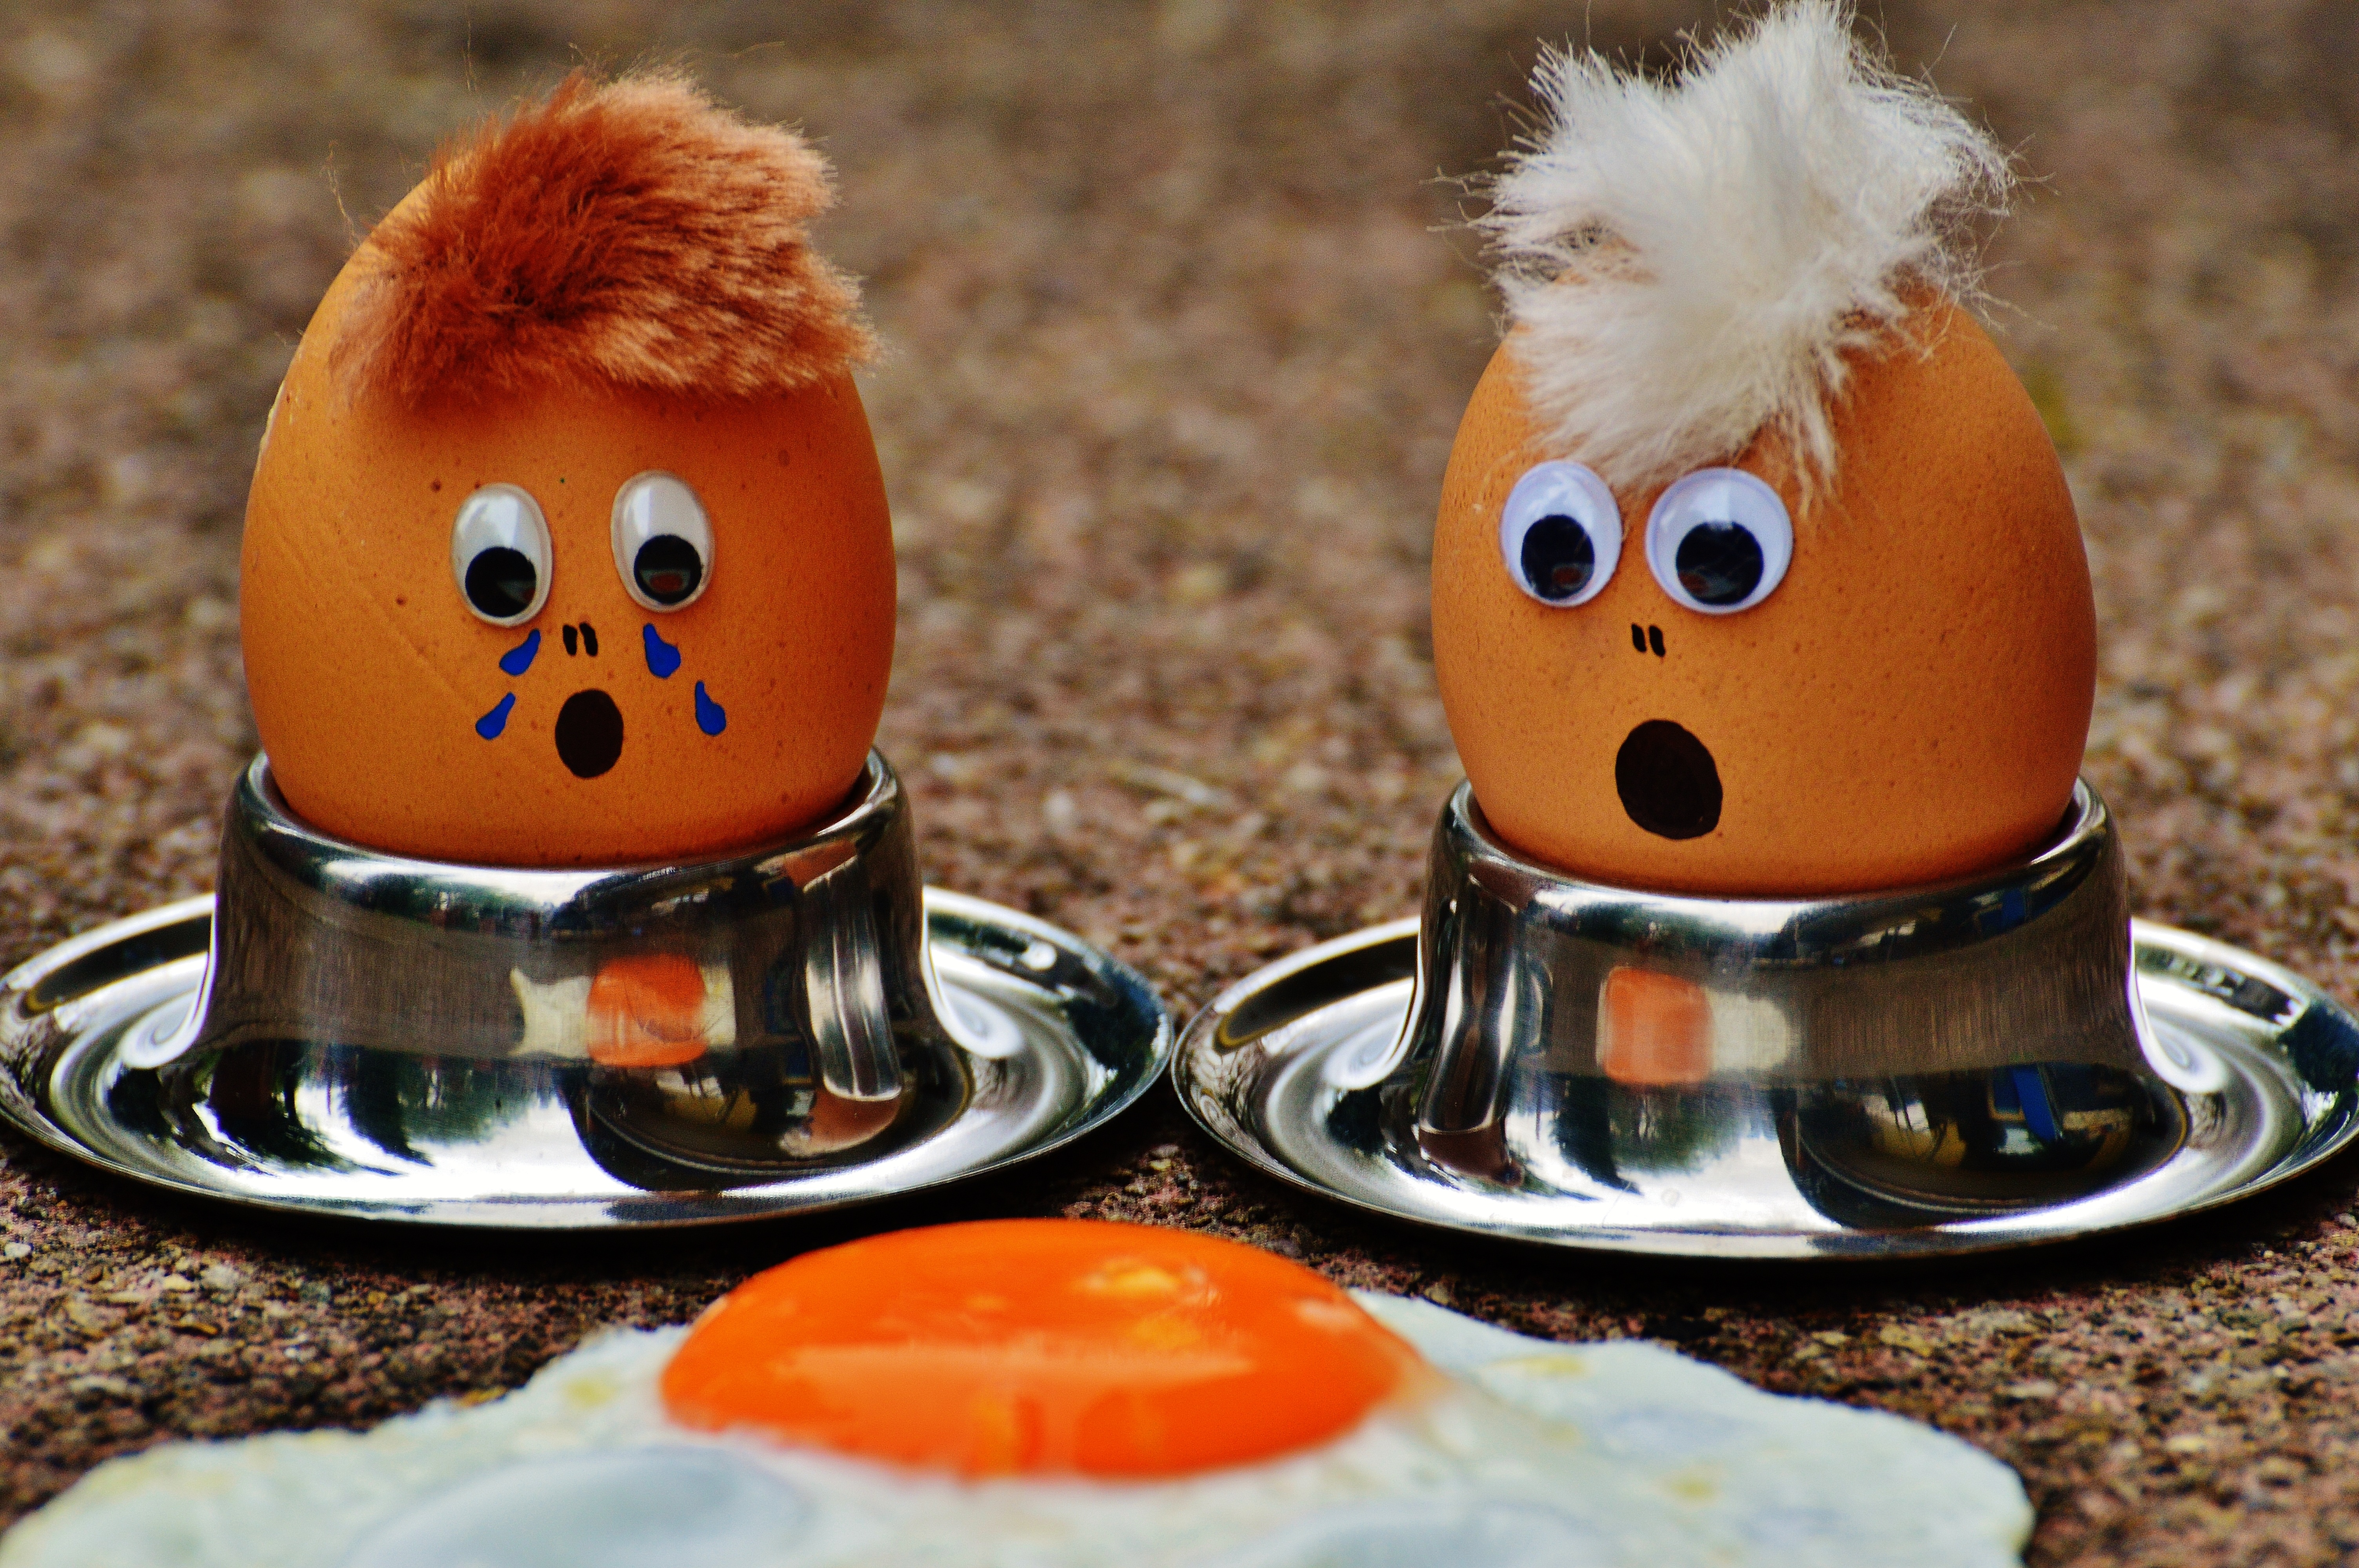
cute, meal, food, pumpkin, halloween, egg, yolk, fried, fun, funny, mourning, protein, fried eggs